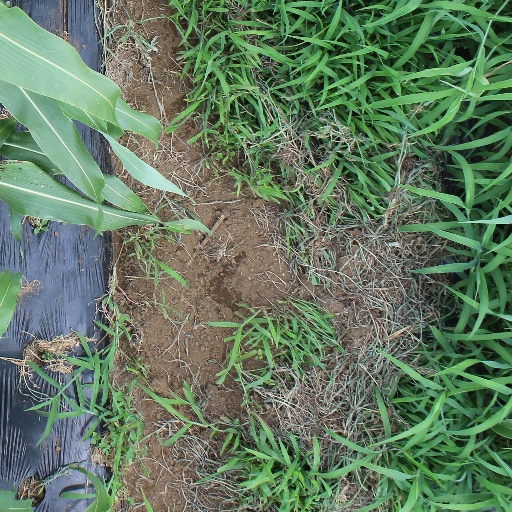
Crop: sorghum